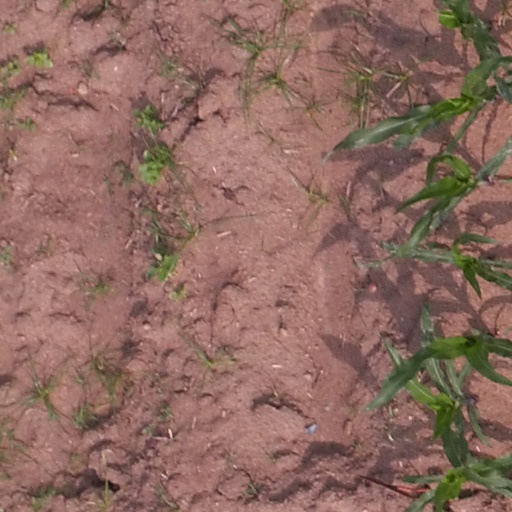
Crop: maize; corn